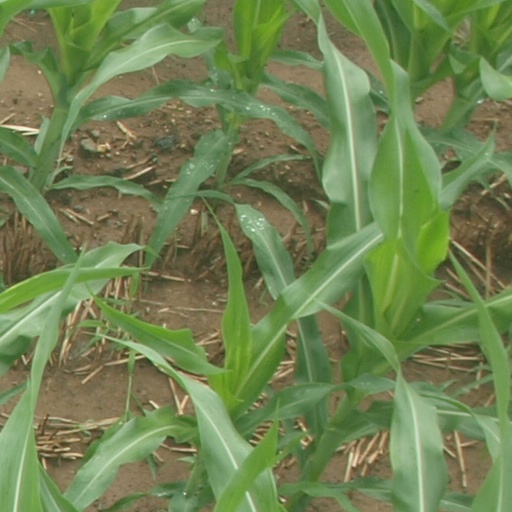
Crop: maize; corn